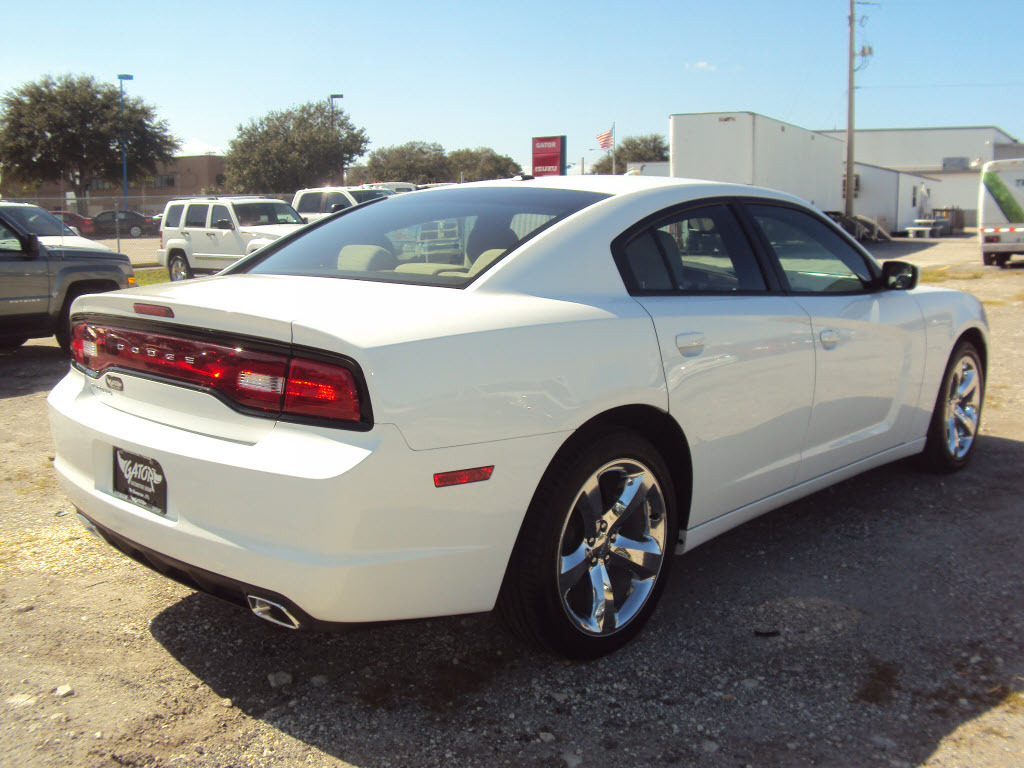
Car model: 2012 Dodge Charger Sedan